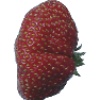
Label: Strawberry Wedge 1